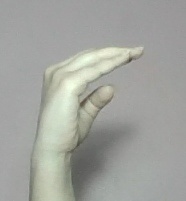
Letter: jeem